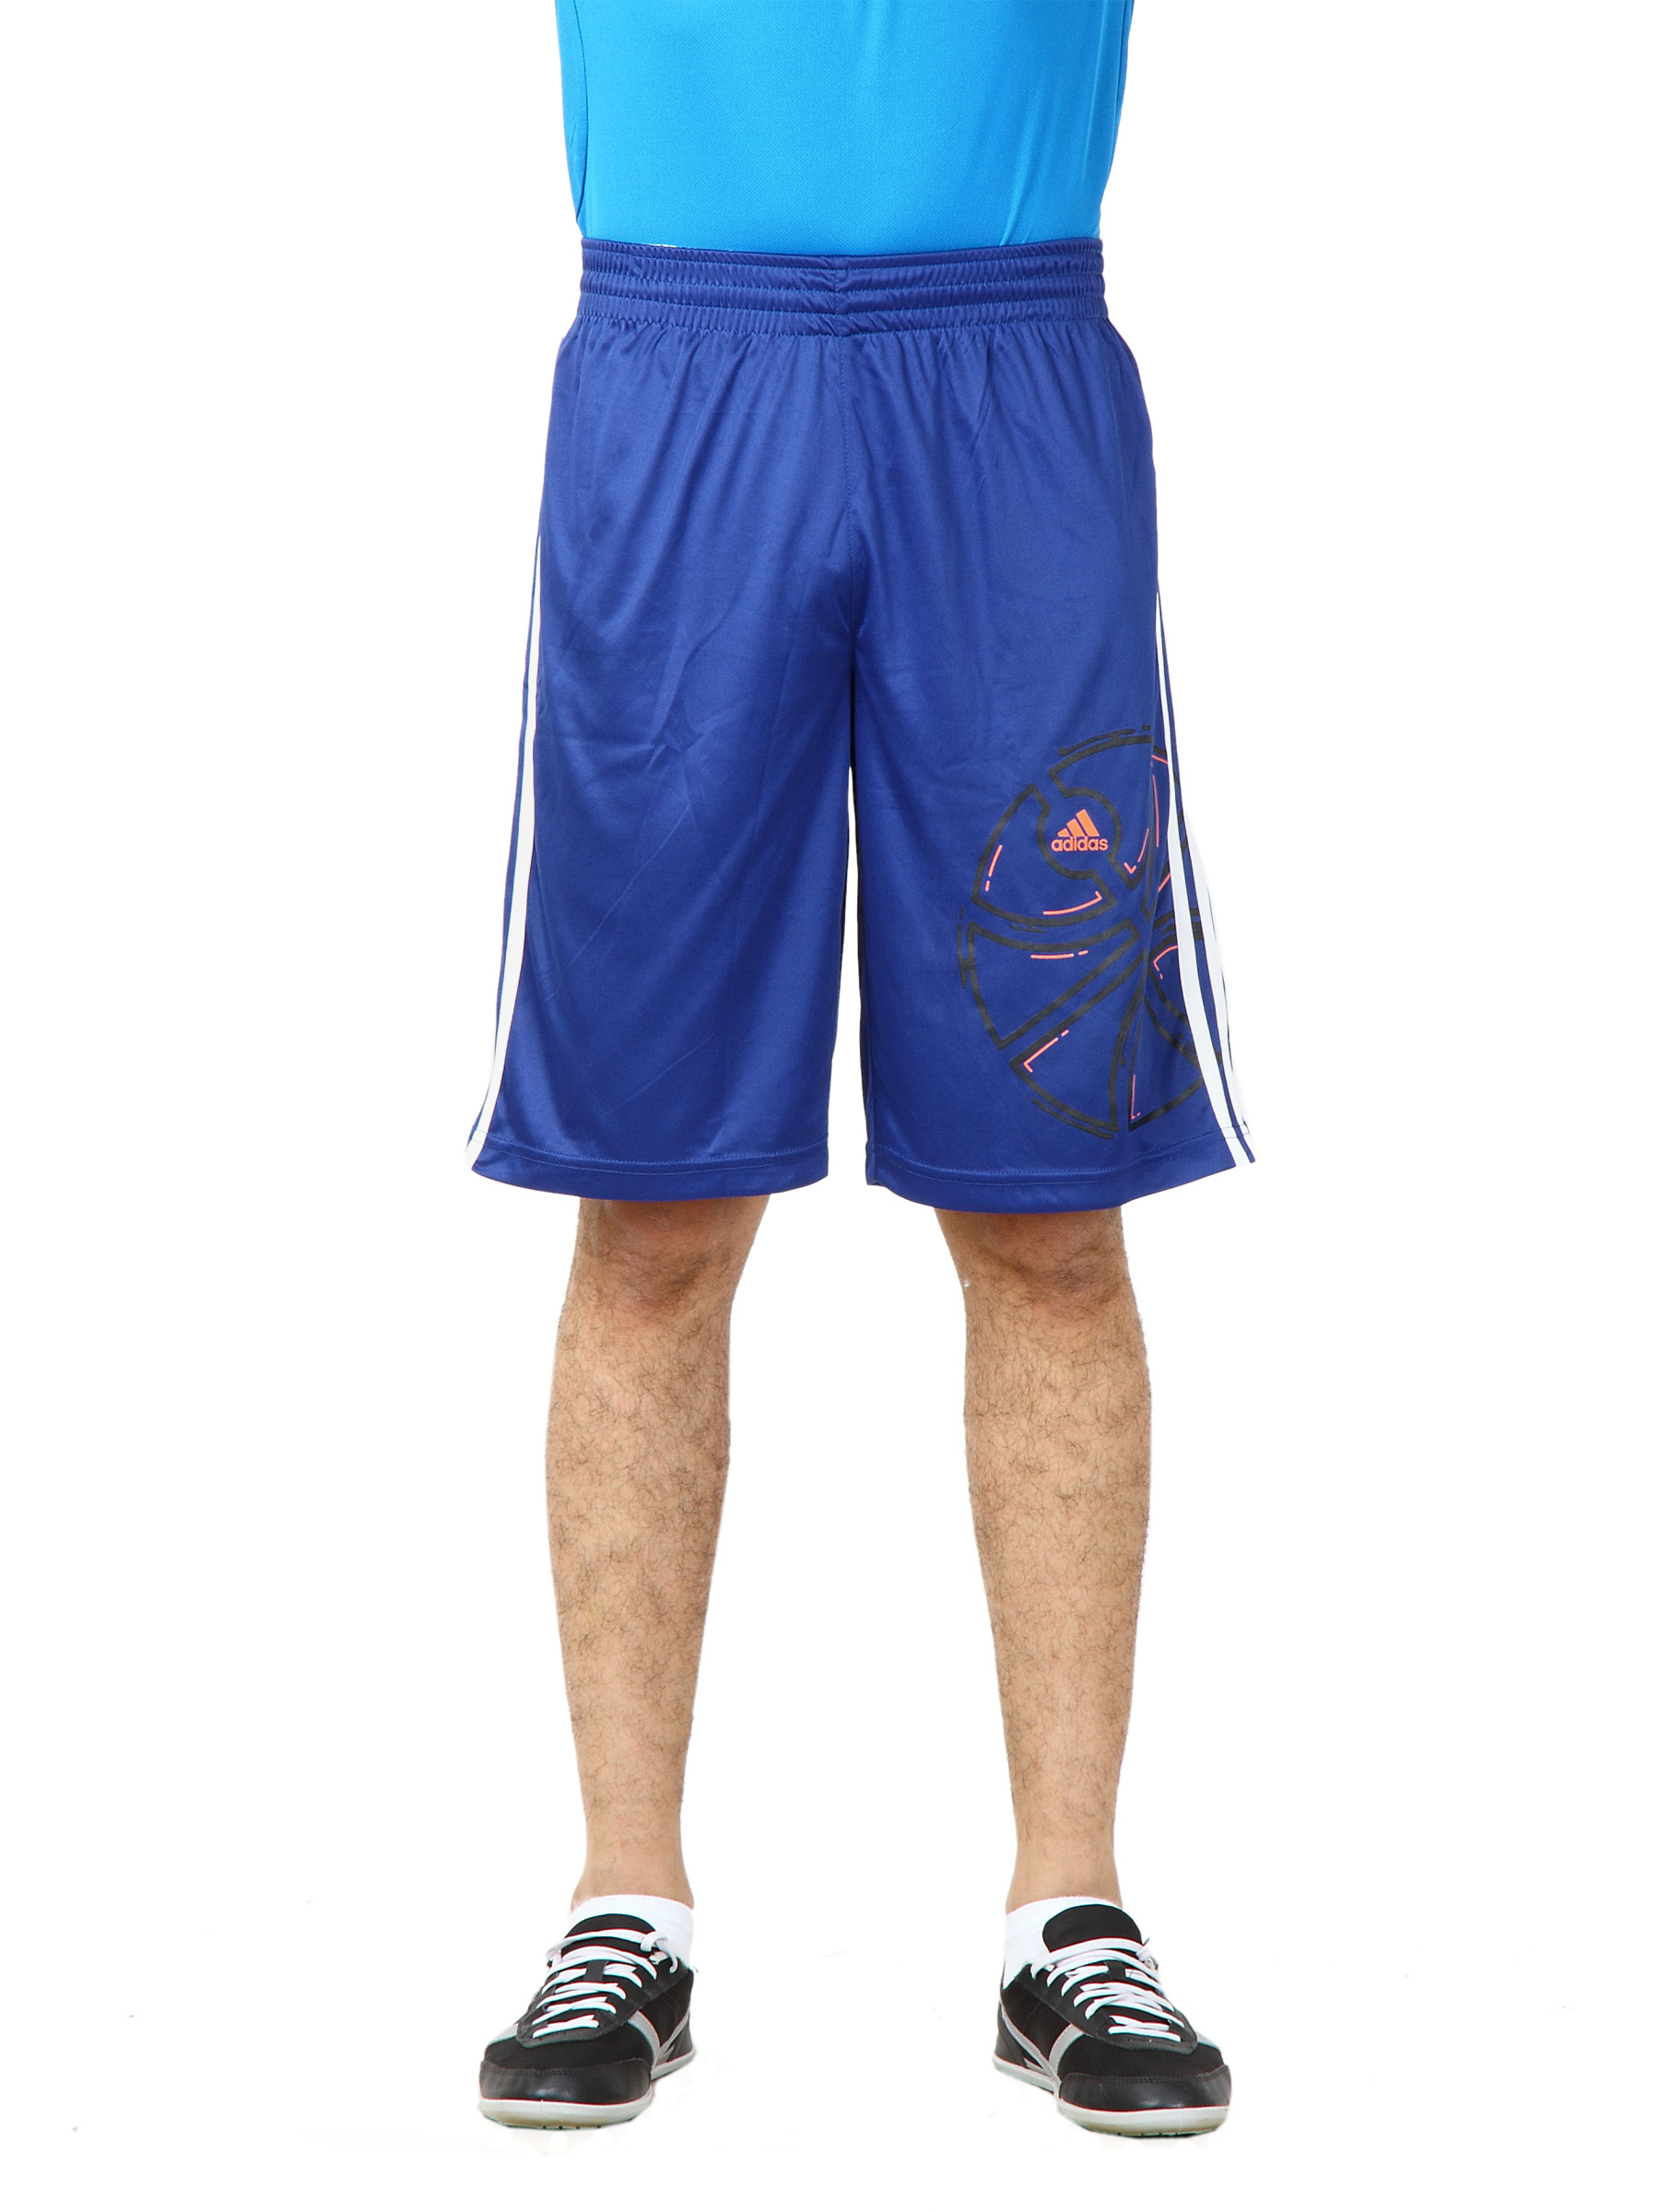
ADIDAS Men Gfx Re V 2L Sho Blue Shorts
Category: Apparel / Bottomwear / Shorts
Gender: Men
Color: Blue
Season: Fall 2011
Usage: Casual